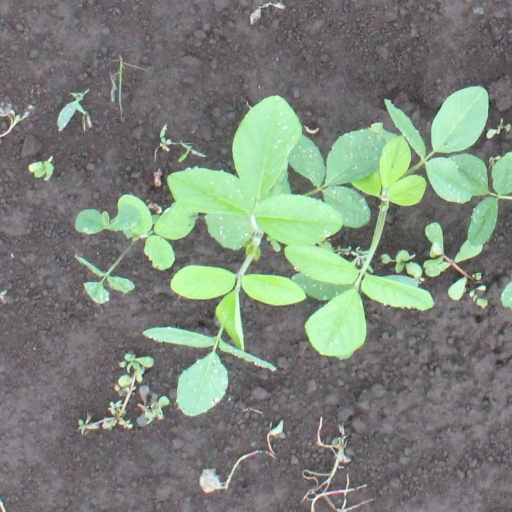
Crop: soybean